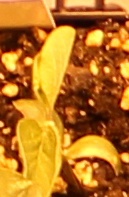
Label: Soybean